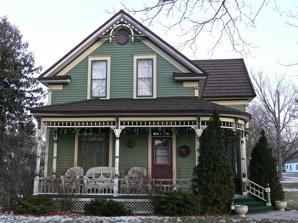
Building: Albert May House
Country: United States of America
Year built: 1898
Historic house in Montana, United States United States historic place Albert May House U.S. National Register of Historic Places Show map of Montana Show map of the United States Location 218 Church St., Stevensville, Montana Coordinates 46°30′36″N 114°5′27″W / 46.51000°N 114.09083°W / 46.51000; -114.09083 Area less than one acre Built 1898 ( 1898 ) Architectural style Queen Anne MPS Stevensville MPS NRHP reference No. 91000751 Added to NRHP June 18, 1991 Albert May House (218 Church Street) in Stevensville , Montana, is a historic house on the National Register of Historic Places . The house was built in 1898. Its third owner, Albert May, served as Mayor of Stevensville. The house is known as an example of the Queen Anne style architecture found in Montana's Bitterroot Valley . References